East Gondwana

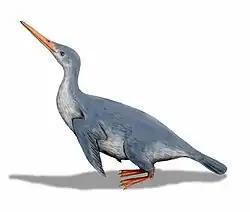
Early penguins ("Waimanu" above) may have existed in the Late Cretaceous.

The remains of the ancestor of modern birds, the Neornithes, are uncommon in the Mesozoic, with a large radiation occurring in the Neogene of Antarctica. However, the discovery of the Late Cretaceous "Vegavis", a goose-like bird, on Vega Island indicates that the major modern bird groups were already common in the Cretaceous. A femur belonging to an unidentified seriema-like bird was also discovered on Vega Island. Bird footprints were preserved in Dinosaur Cove, and, being larger than most Cretaceous bird species, indicate an abundance of larger enantiornithe or ornithurine birds during the Early Cretaceous.